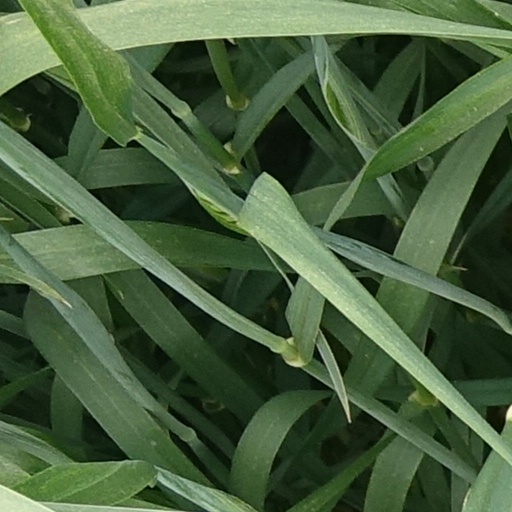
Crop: wheat